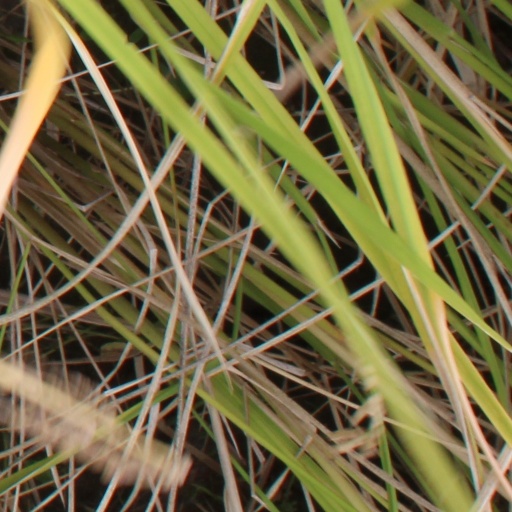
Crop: rice